Ice dance

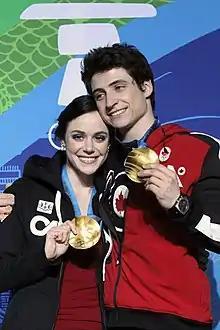
Canadian ice dancers Tessa Virtue and Scott Moir are the most decorated figure skaters in Olympic history.

The European dominance of ice dance was interrupted at the 2010 Winter Olympics in Vancouver by Canadians Tessa Virtue and Scott Moir and Americans Meryl Davis and Charlie White. The Canadian ice dance team won the first Olympic ice dance gold medal for North America, and the Americans won the silver. Russians Oksana Domnina and Maxim Shabalin won bronze, but it was the first time Europeans had not won a gold medal in the history of ice dance at the Olympics.